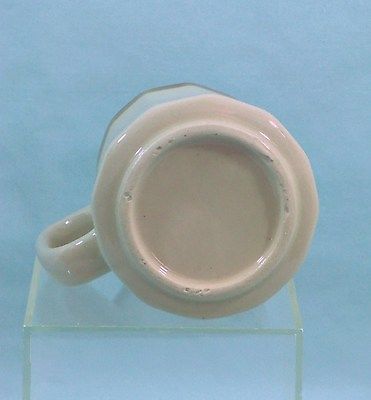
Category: mug